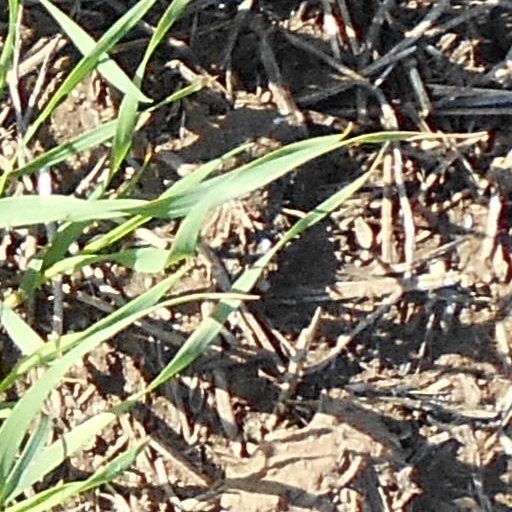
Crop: wheat